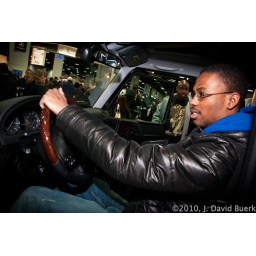
G Wagon. That guy getting in the passenger seat clearly had no idea what he was walking into.